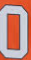
Number: 0